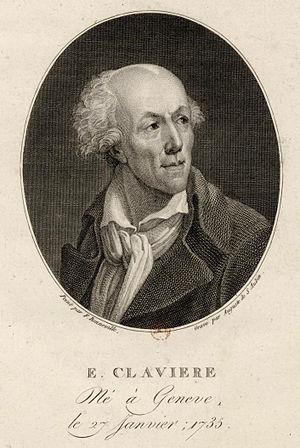
Étienne Clavière
Étienne Clavière, né le 27 ou le 29 janvier 1735 à Genève et mort par suicide le 8 décembre 1793 dans la prison de la Conciergerie à Paris, est un banquier, homme d'affaires, spéculateur et une personnalité politique de la Révolution française.